Anō Station (Shiga)

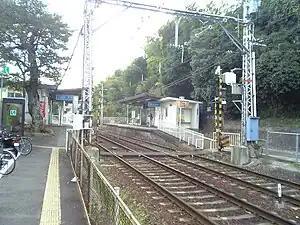
Anō Station, October 2009

is a passenger railway station located in the city of Ōtsu, Shiga Prefecture, Japan, operated by the private railway company Keihan Electric Railway.